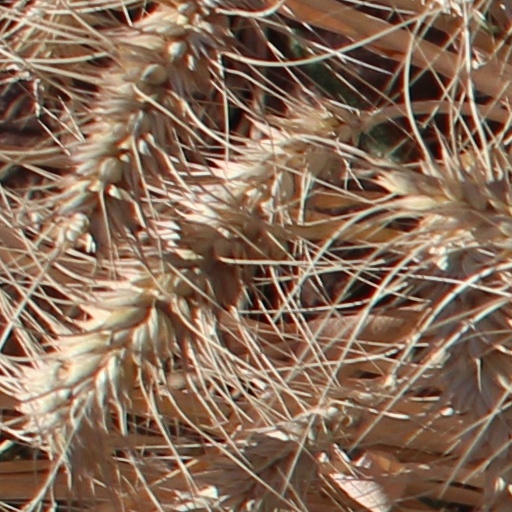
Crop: wheat